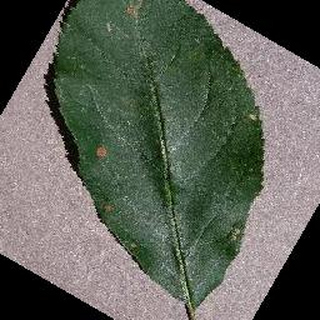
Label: apple_black_rot